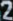
Number: 2